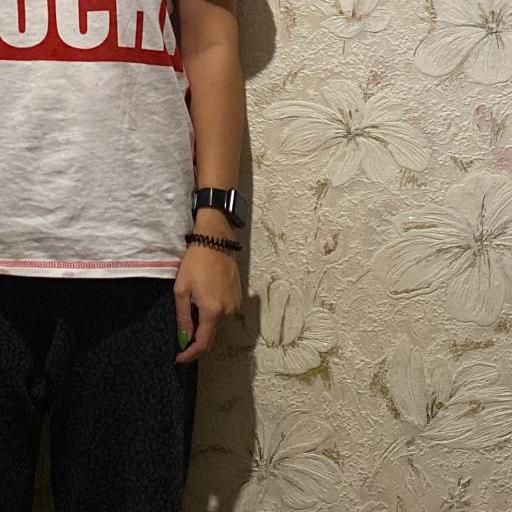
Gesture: no_gesture